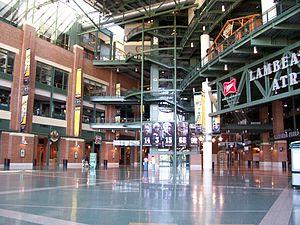
Le Lambeau Field, auparavant nommé le City Stadium, est un stade situé à Green Bay au Wisconsin, États-Unis. Bien que consacré au football américain, il a déjà été transformé temporairement pour des parties de hockey sur glace.